Fort Lisse

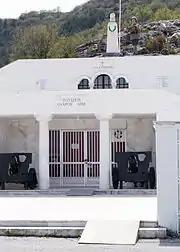
External view

Fort Lisse is one of the World War II-era fortifications of the Metaxas Line, along Greece's northern border in Eastern Macedonia. It is a short distance from the village of Ochyro, some 2 km from the town of Kato Nevrokopi. At this fort the Greek army held out bravely against attacks by German divisions on 6–7 April 1941, during the German invasion of Greece. In memory of this battle a memorial has been erected and a small museum has been built. This museum has recently been renovated and re-opened its doors to the public in 2002.